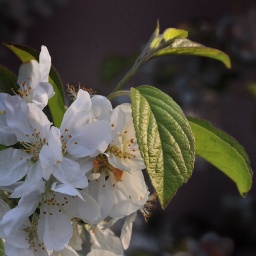
Spring in white and green